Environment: real
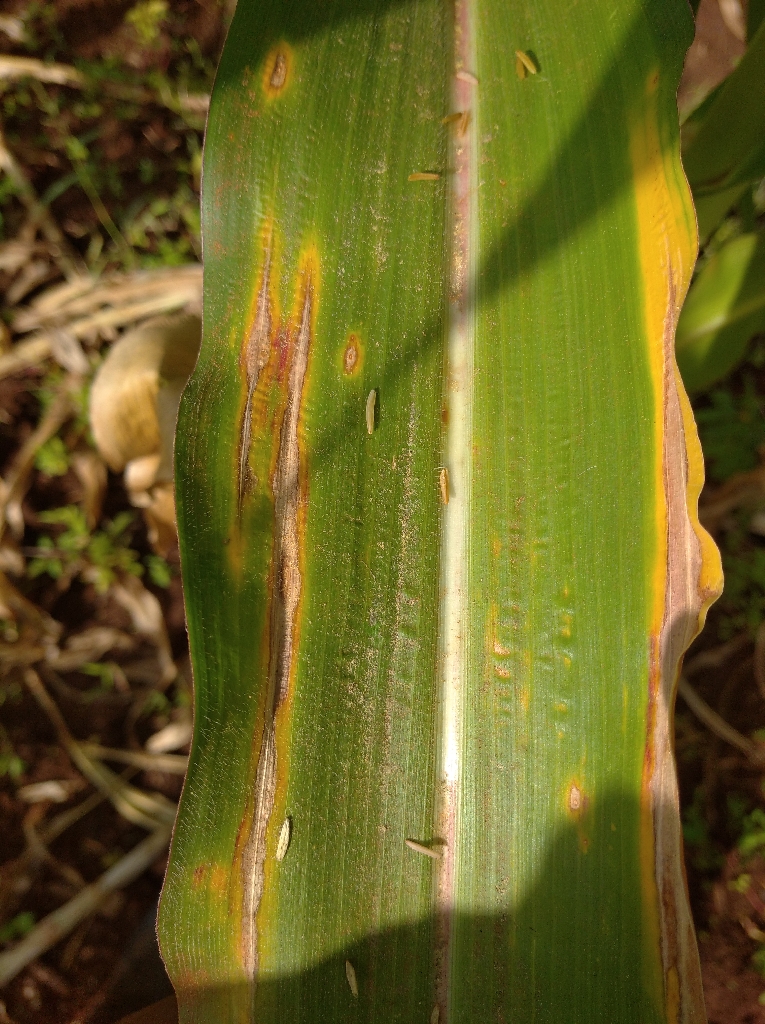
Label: northern_corn_leaf_blight